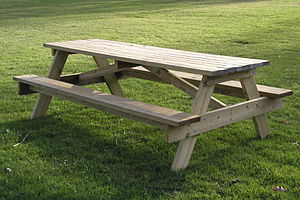
Bordbænkesæt
Et almindeligt bordbænkesæt.
Et bordbænkesæt er et modificeret bord med to medfølgende bænke designet til at spise ved udendørs.